History of St. Louis

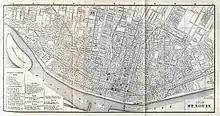
Map of St Louis in 1885

Before the war, the core of St. Louis leadership had shifted from the Creole and Irish families to a new group, dominated by anti-slavery Germans. Among this new class of leaders was Frank P. Blair Jr., who led an effort to create a local militia loyal to the Union after Missouri Governor Claiborne Fox Jackson hinted about secession. This local militia allied itself with the Union army forces at Jefferson Barracks under the leadership of Nathaniel Lyon, which on May 10, 1861, cleared a Confederate encampment outside the city in what became known as the Camp Jackson Affair. While the Confederates were being marched back into town, a group of citizens attacked the Union and militia forces, costing 28 civilian lives.